Canadian Military Pattern truck

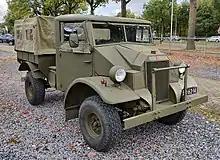
Ford F8 CMP truck with Type 11 cab

The rise to power in Germany of Hitler and the Nazi party in 1933 led to discussions in the mid-1930s between the British War Office and the Canadian Army concerning the possible production of military vehicles in Canada. During the First World War, Canadian land forces had participated as a corps in the British Army. In any future conflict it was assumed that Canadian forces would again be tightly integrated with those of the Mother Country, and so it would be essential that Canadian-manufactured equipment be compatible with British standards and specifications.